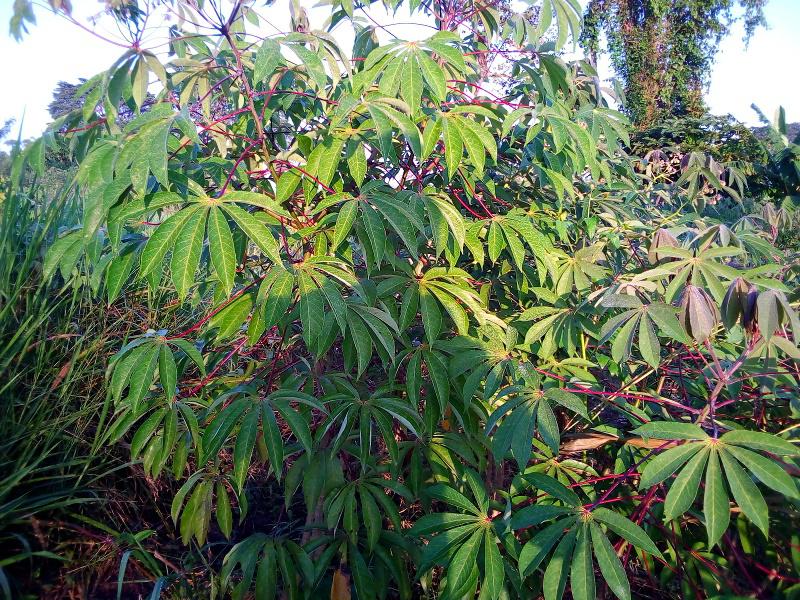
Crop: cassava
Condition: healthy